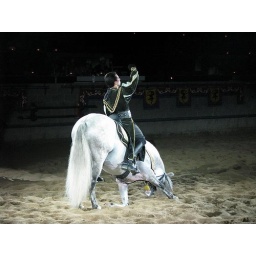
The Knight on his white horse bowing to the spectators, during the show in Toronto.